Climate-friendly school

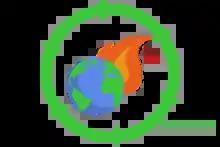
Climate change adaption icon

A climate-friendly school, or eco-school, encourages the education of sustainable developments, especially by reducing the amount of carbon dioxide produced in order to decrease the effects of climate change. The term "climate-friendly school" arose and was promoted by the United Nations' education for sustainable development program (ESD).